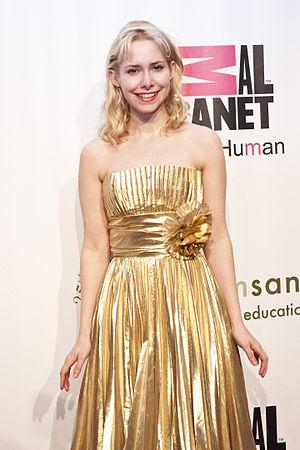
Nellie McKay est une auteur-compositeur-interprète américaine, ainsi qu'une ancienne monologuiste comique. Elle est née le 13 avril 1982. Elle s'est fait connaître pour son premier album, intitulé Get Away From Me.